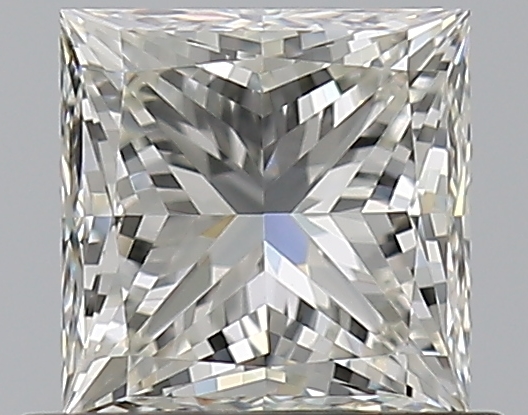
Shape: princess
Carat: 0.76
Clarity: VVS2
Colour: J
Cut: EX
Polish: EX
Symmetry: VG
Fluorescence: N
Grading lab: GIA
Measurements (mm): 4.89 x 4.86 x 3.56